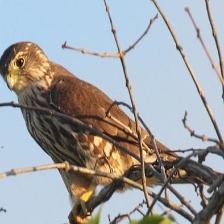
Species: MERLIN
Scientific name: FALCO COLUMBARIUS